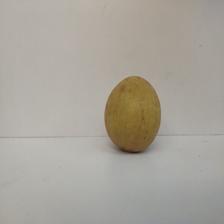
Size: Large